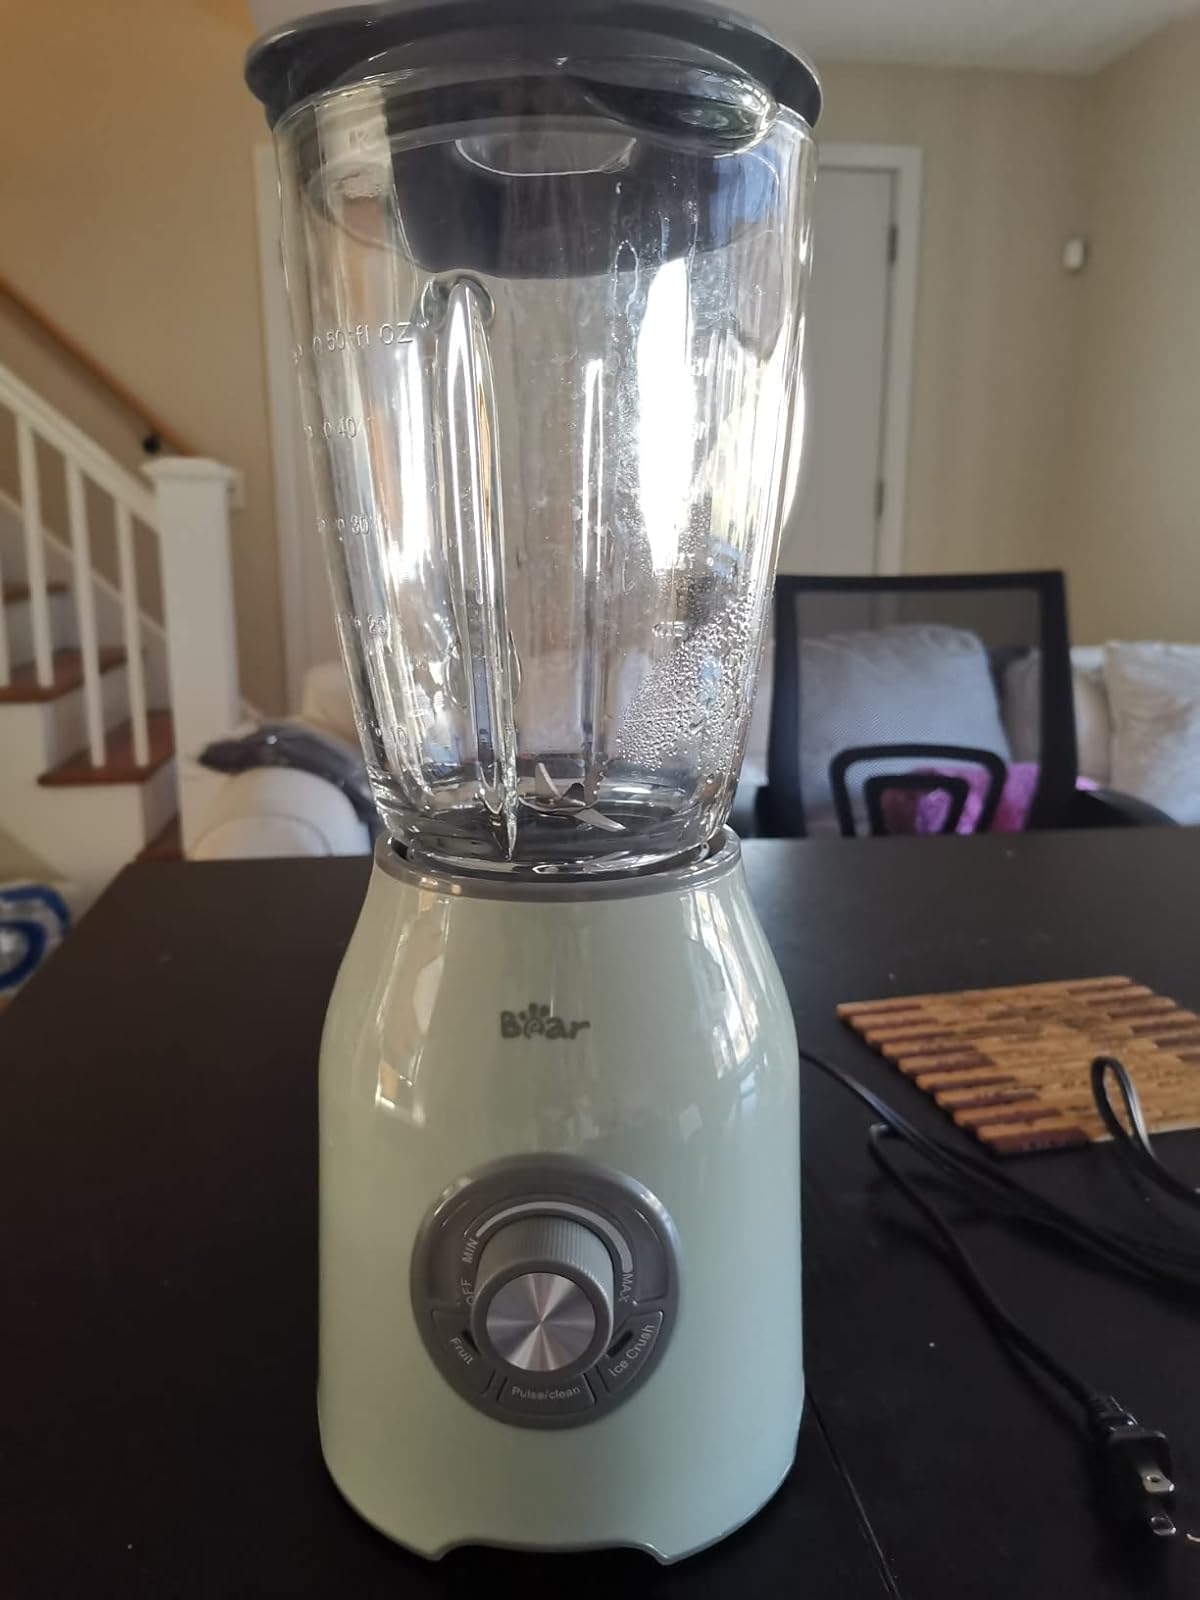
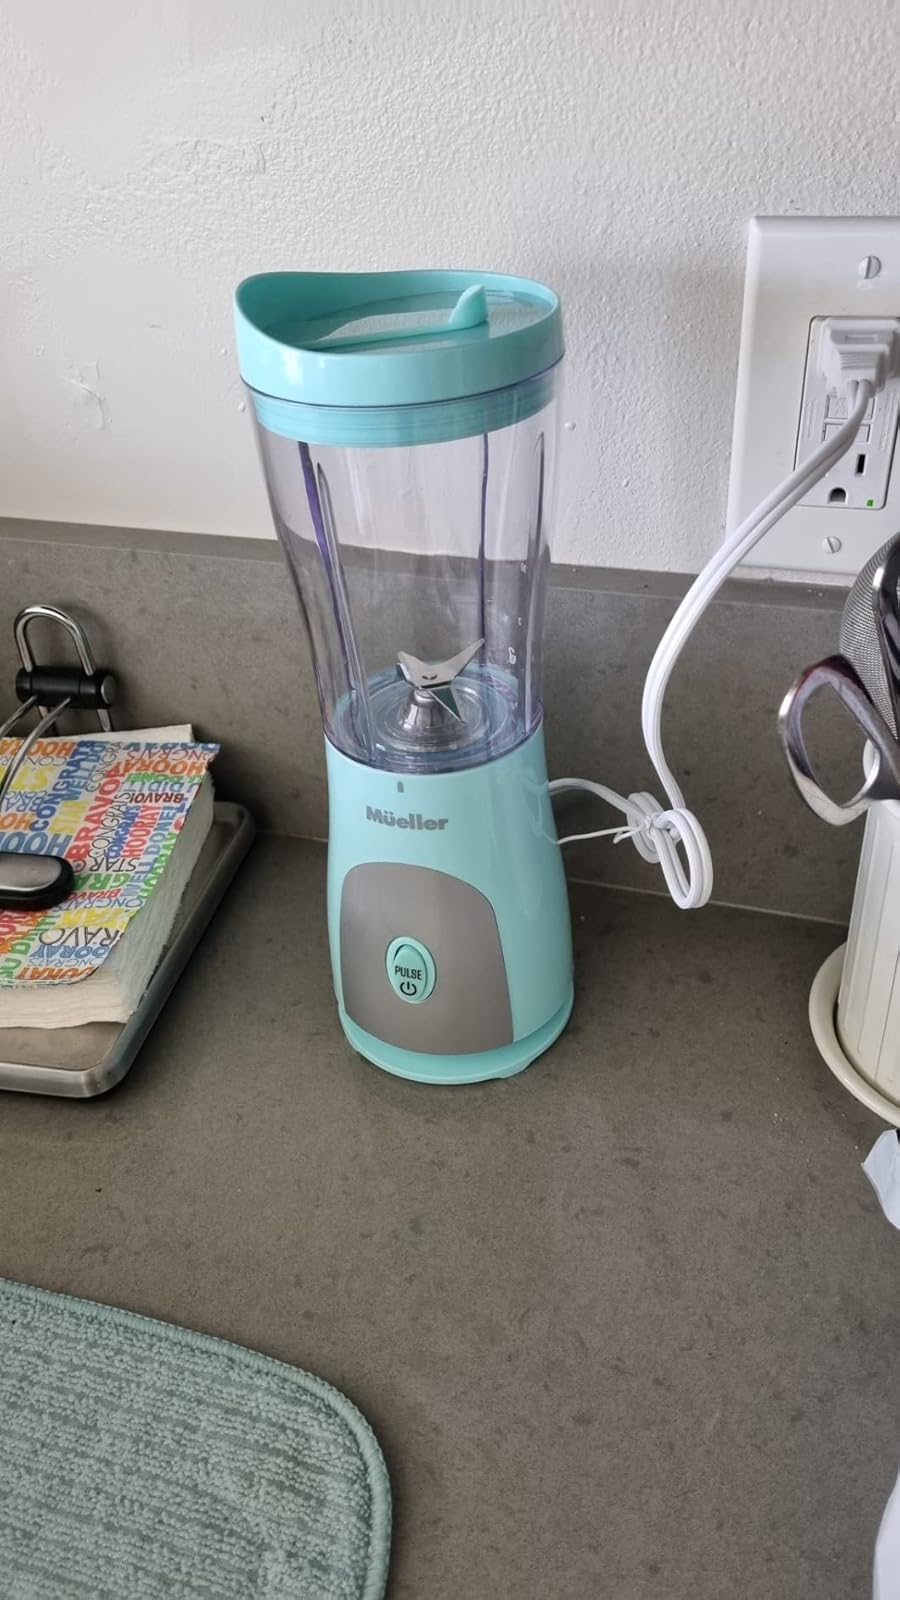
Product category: items_blender
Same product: no